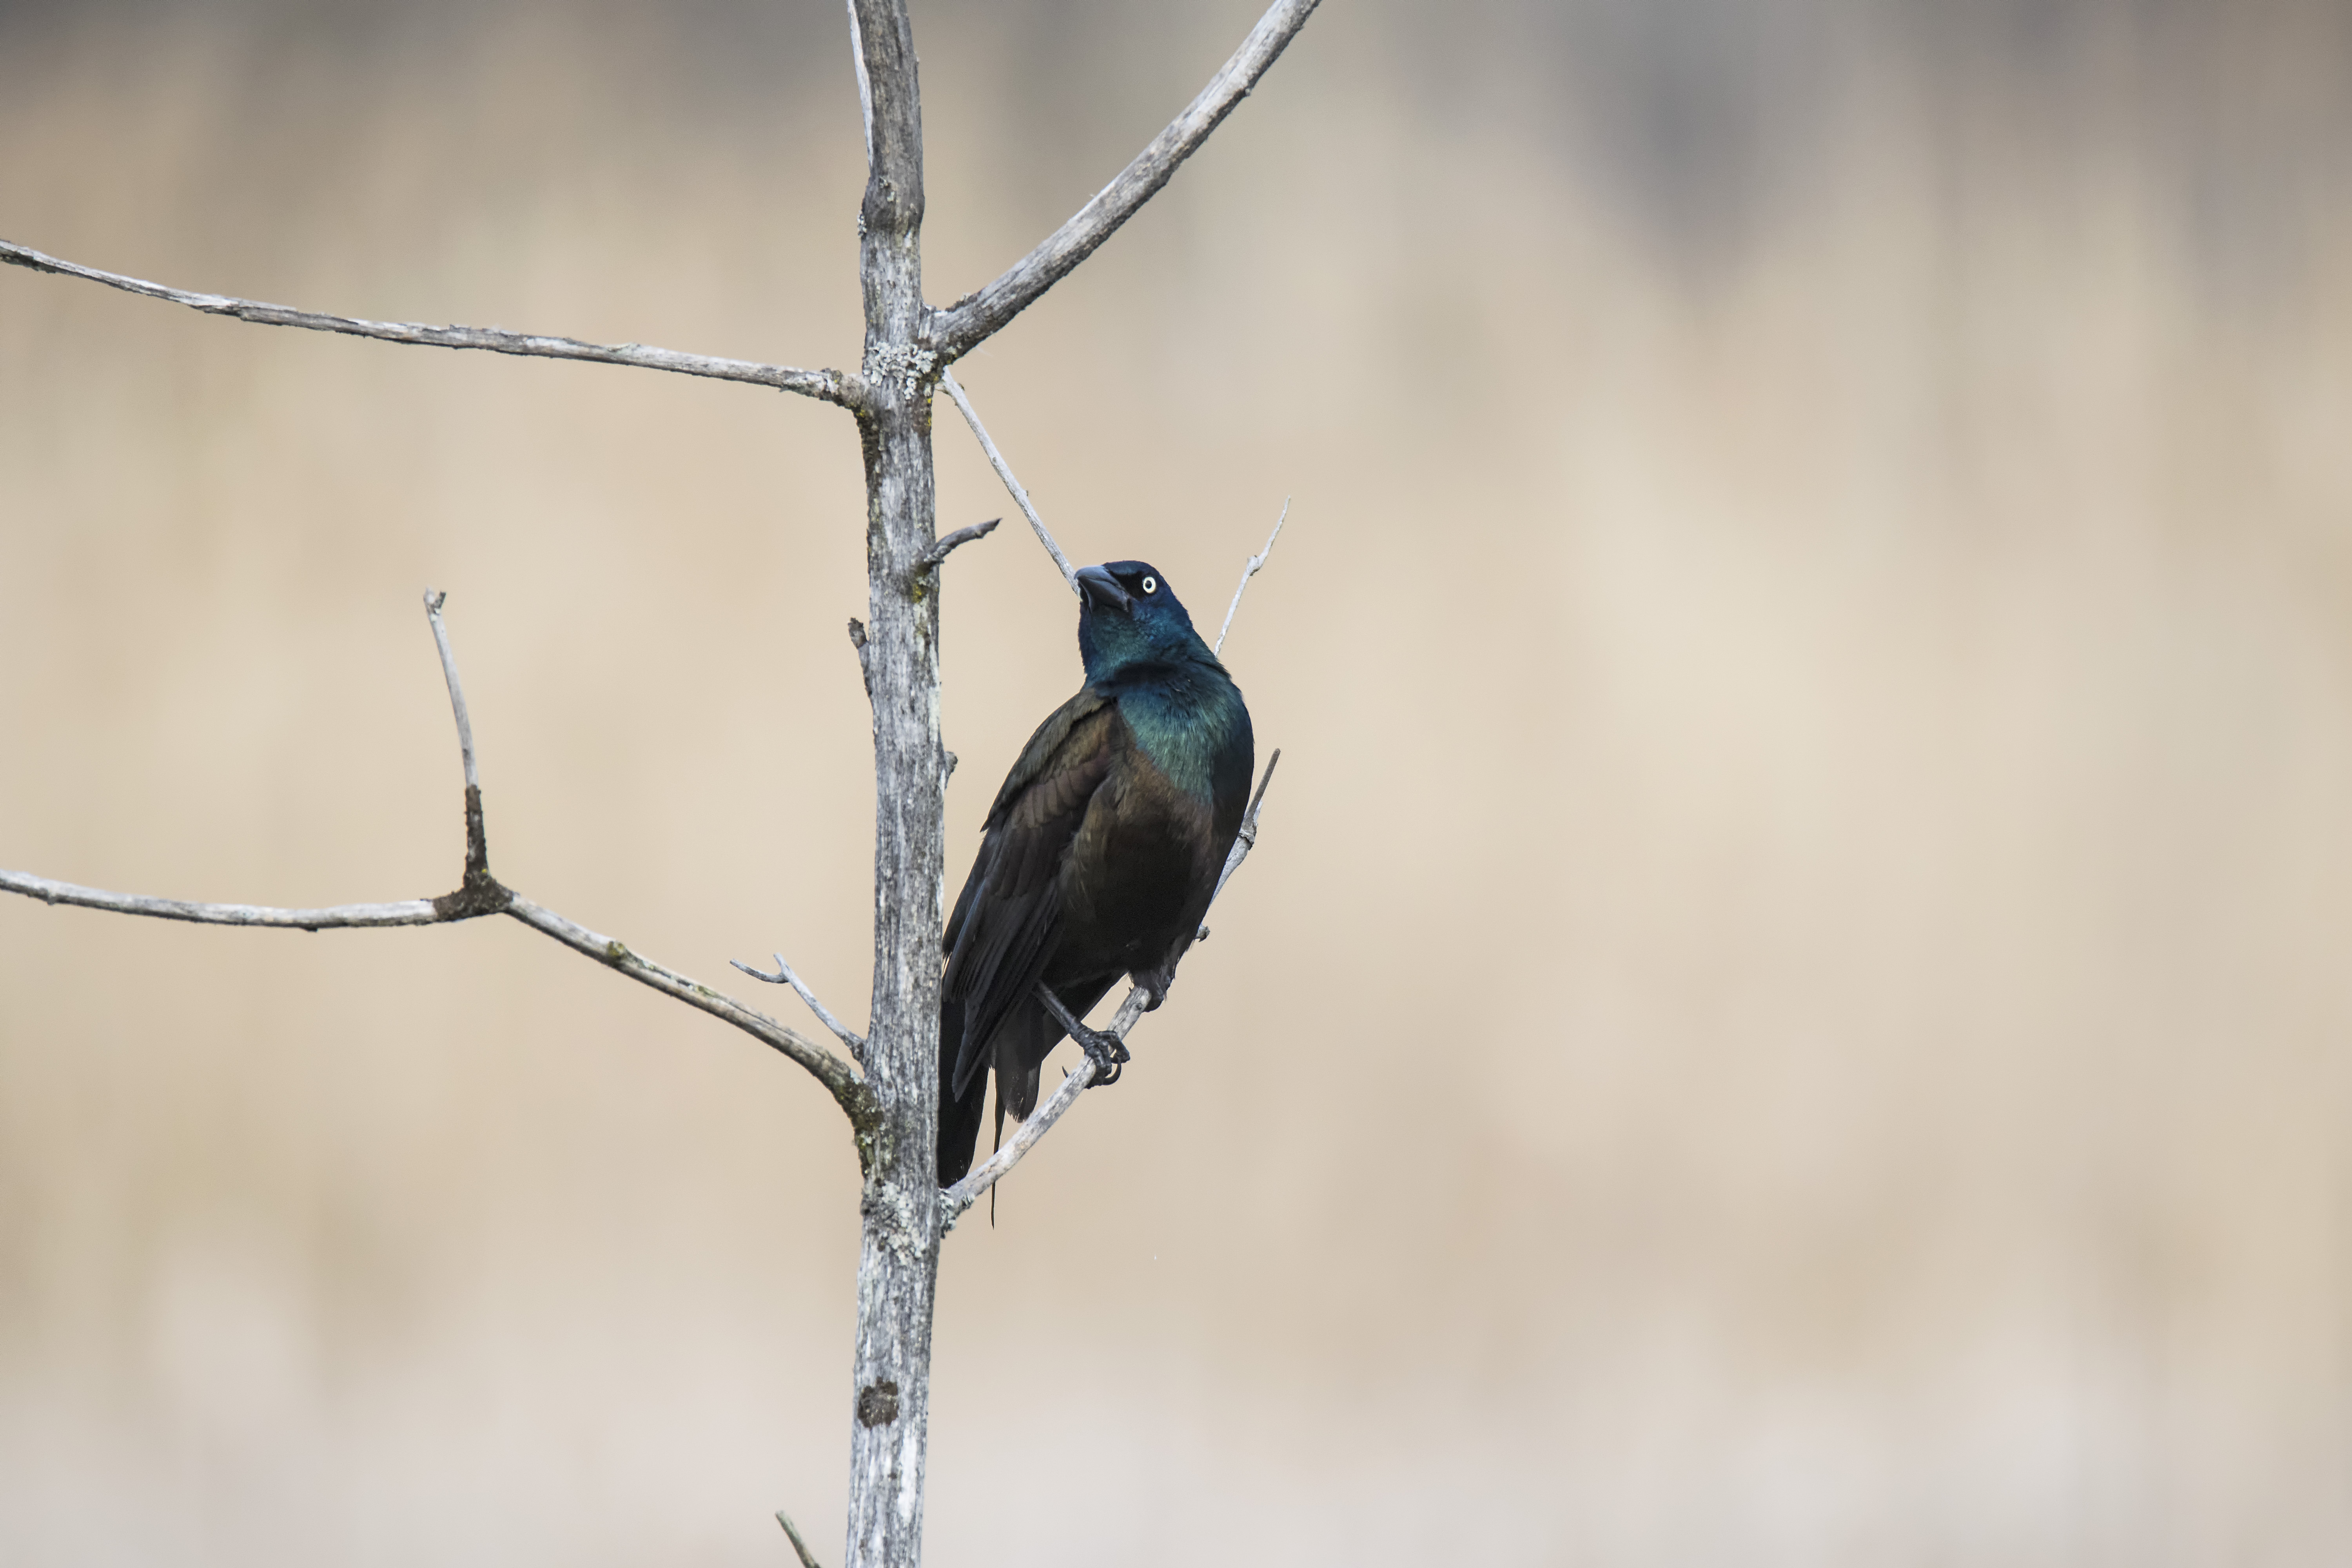
nature, branch, bird, wing, wildlife, beak, fauna, canada, vertebrate, common, bronze, quebec, sherbrooke, oiseau, quiscale, grackle, perching bird